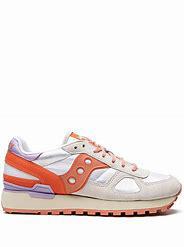
Brand: Saucony
Model: Shadow Original